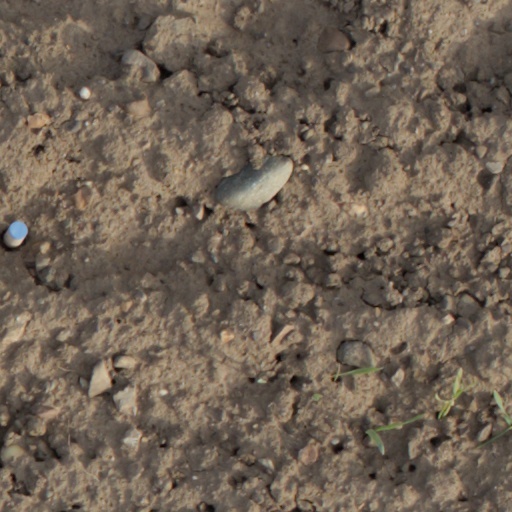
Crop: wheat